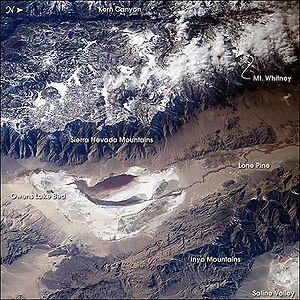
Le lac Owens est totalement asséché, et se situe à l'est de la Californie.